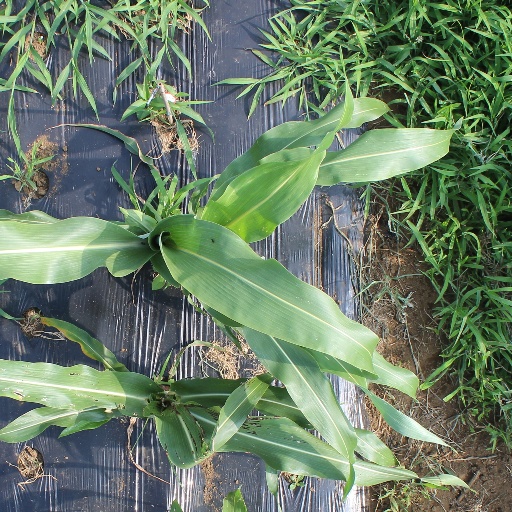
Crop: sorghum